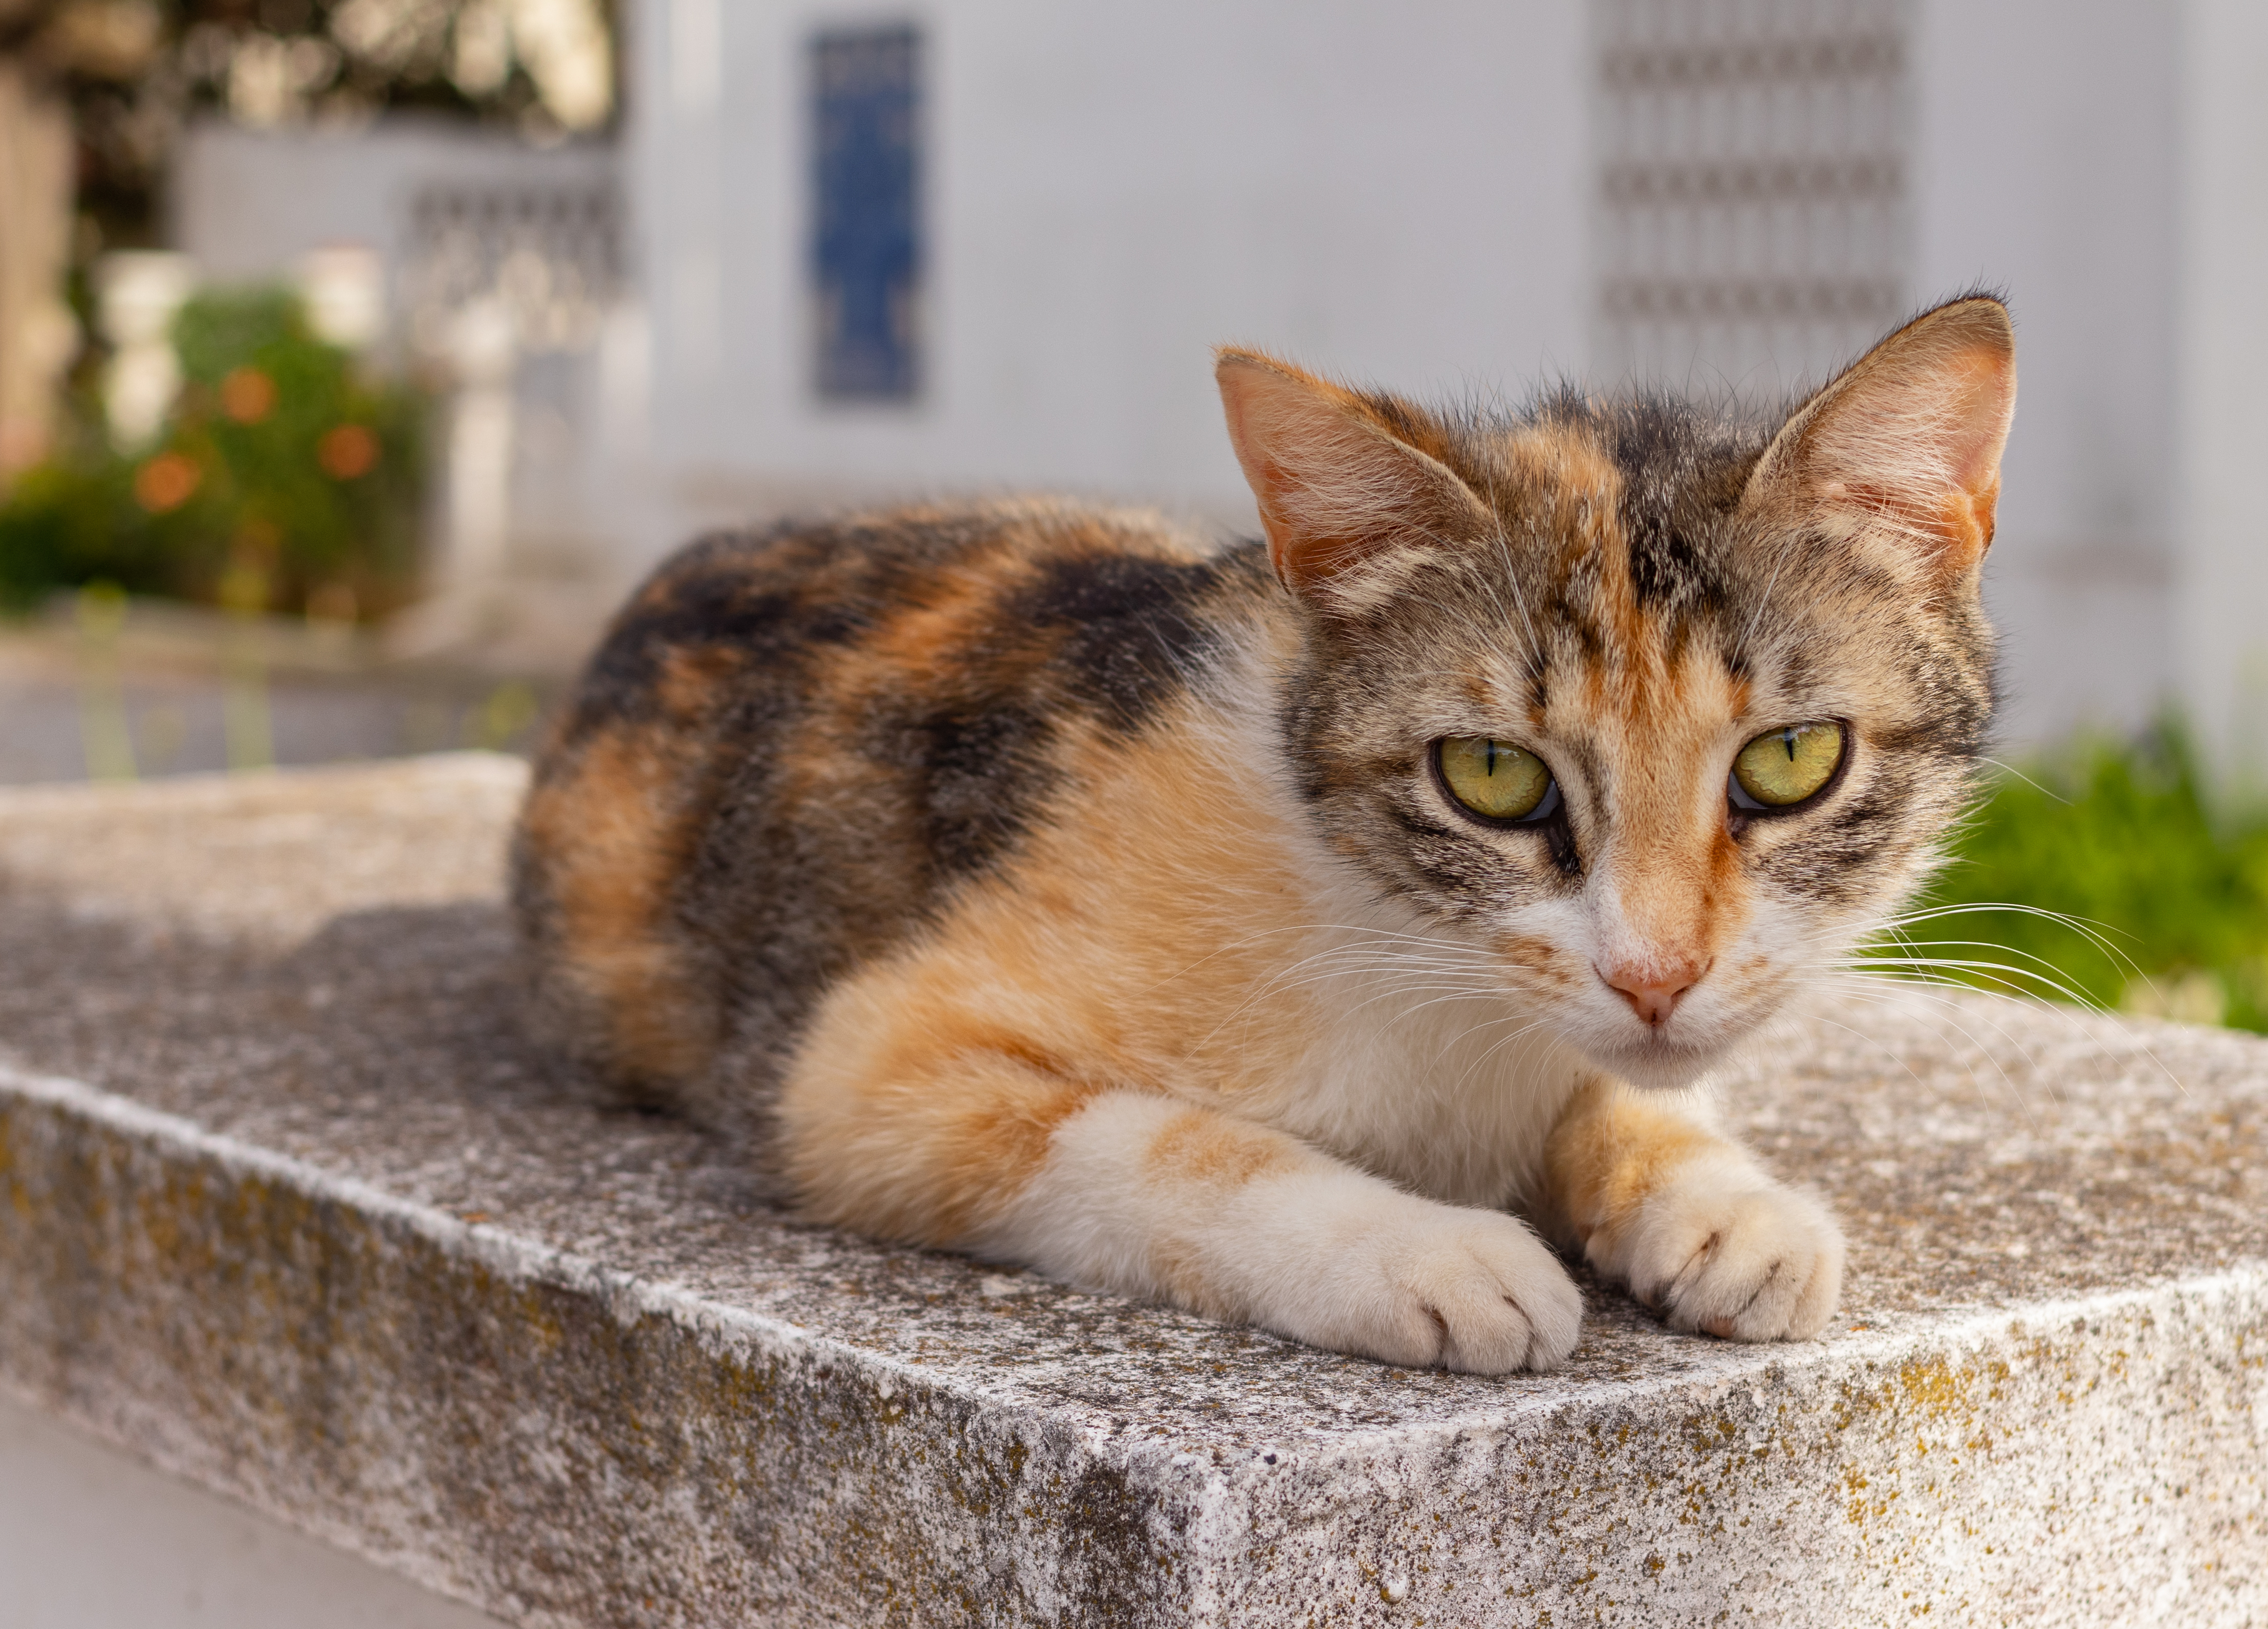
cat, mammal, vertebrate, small to medium sized cats, felidae, whiskers, european shorthair, carnivore, domestic short haired cat, aegean cat, tabby cat, kitten, american wirehair, eye, snout, dragon li, asian, australian mist, wildlife, wild cat